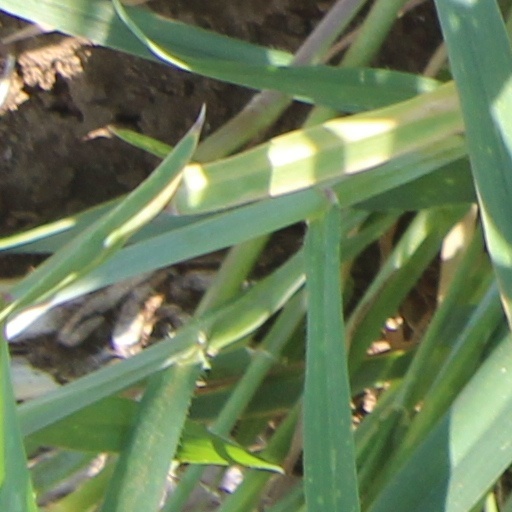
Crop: wheat